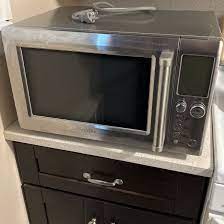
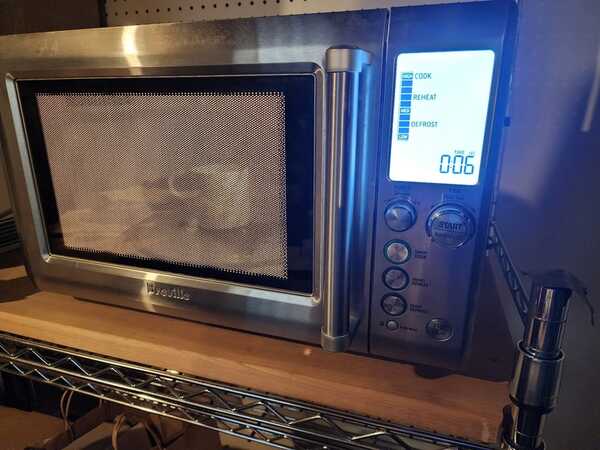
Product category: misc
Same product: yes